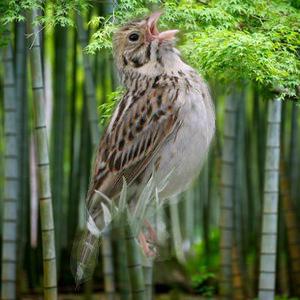
Bird species: Baird_Sparrow
Bird type: landbird
Background: land